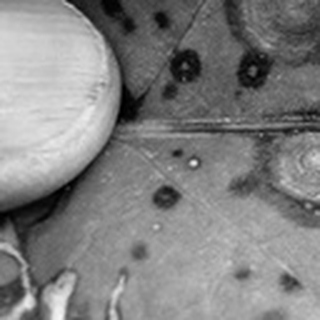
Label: cotton_target_spot